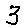
Label: 3